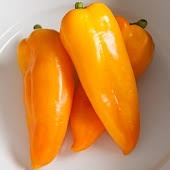
Label: capsicum